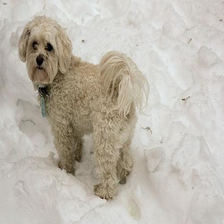
Species: dog
Breed: havanese